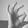
ASL letter: F